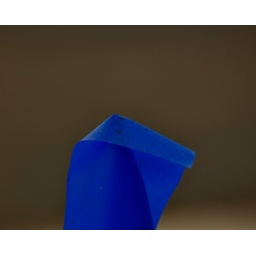
blue flag in ground to make those around aware of the water below.